Aztec Theatre (San Antonio)

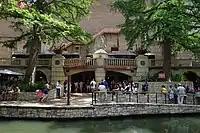

The Aztec was designed by the firm of Meyer & Holler. Listed on the National Register of Historic Places since 1992, it is decorated with vibrantly-colored columns, sculptures, furnishings and murals, many of which are authentic reproductions of Meso-American artifacts. Hanging in front of the stage is the original fire screen, a painting depicting the meeting of the Aztec ruler Montezuma II and Spanish conquistador Hernán Cortés in 1519. The interior of the theater is embellished with fixtures, furnishings, relief carvings, sculpture, plaques, painted symbols and architectural elements inspired by the Aztec, Mixtec, Zapotec, Toltec, and Mayan cultures. The theater is housed in a six-story office building.